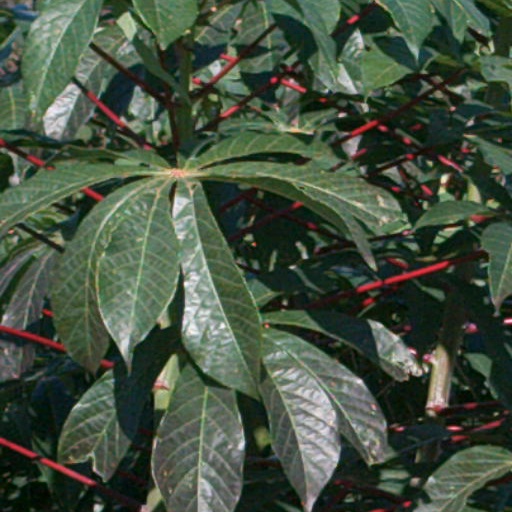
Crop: cassava